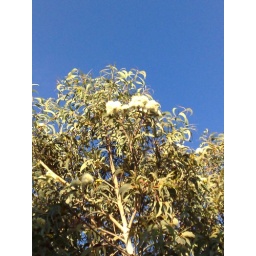
Flowers in my garden at the new house - taken on my Nokia N95 phone